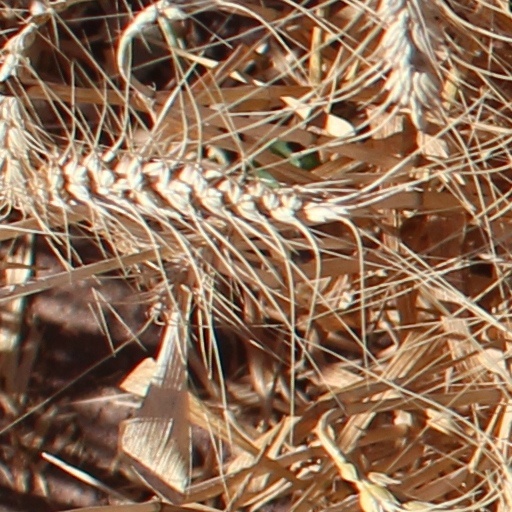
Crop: wheat